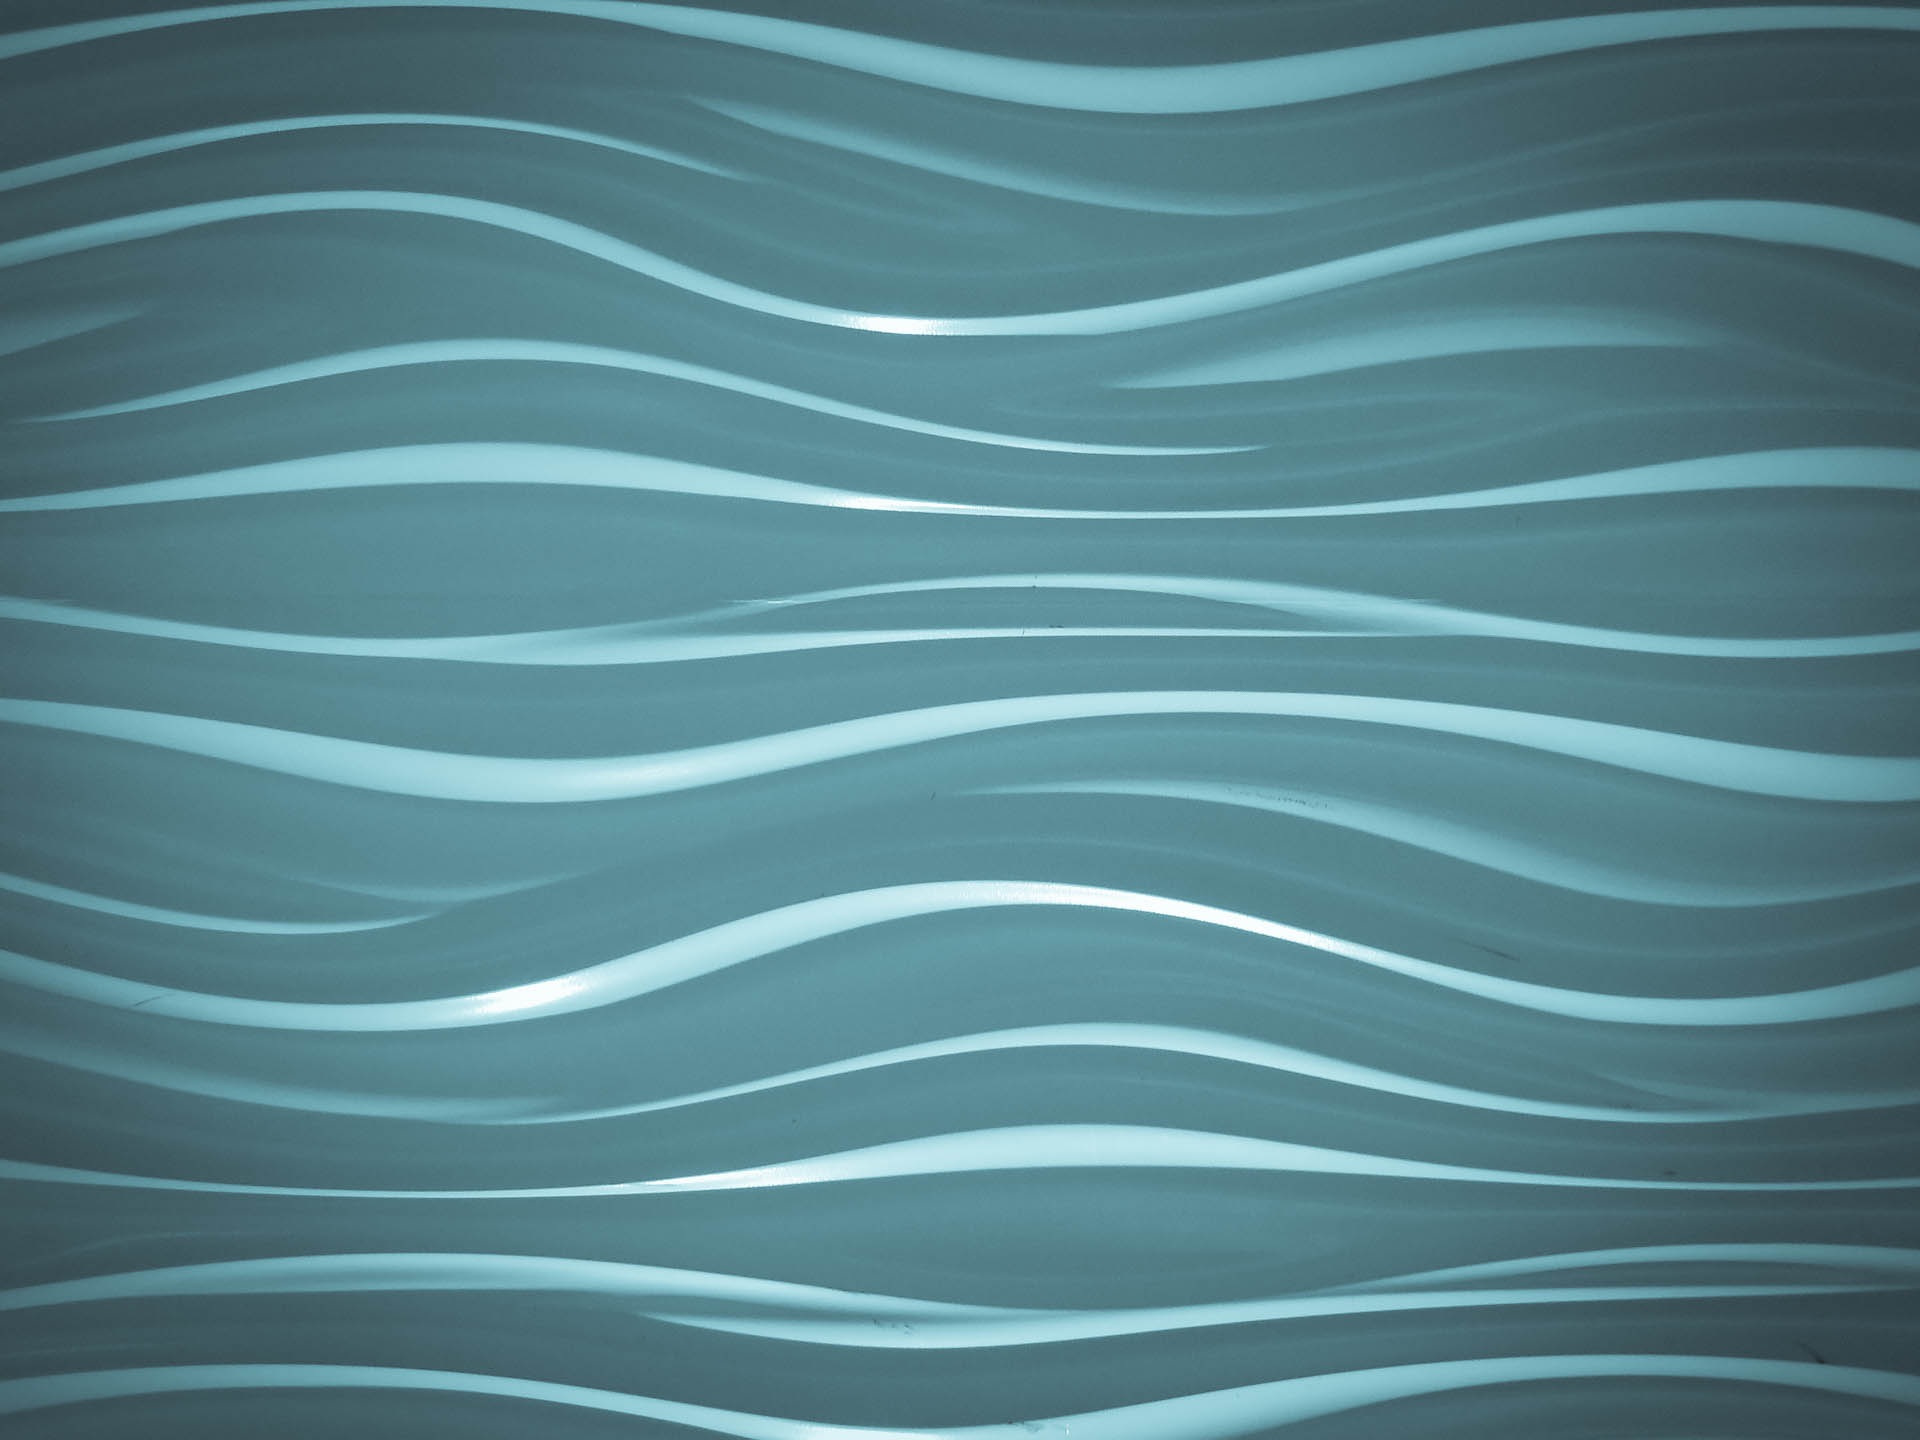
retro, texture, spiral, wave, decoration, pattern, line, geometric, color, blue, decor, modern, circle, lines, design, decorative, symmetry, patterns, shape, simple, backdrop, seamless, computer wallpaper